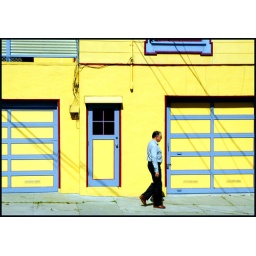
Blue and yellow grid with a casual stroller. This sits directly next to the pink house with the plant in the window.